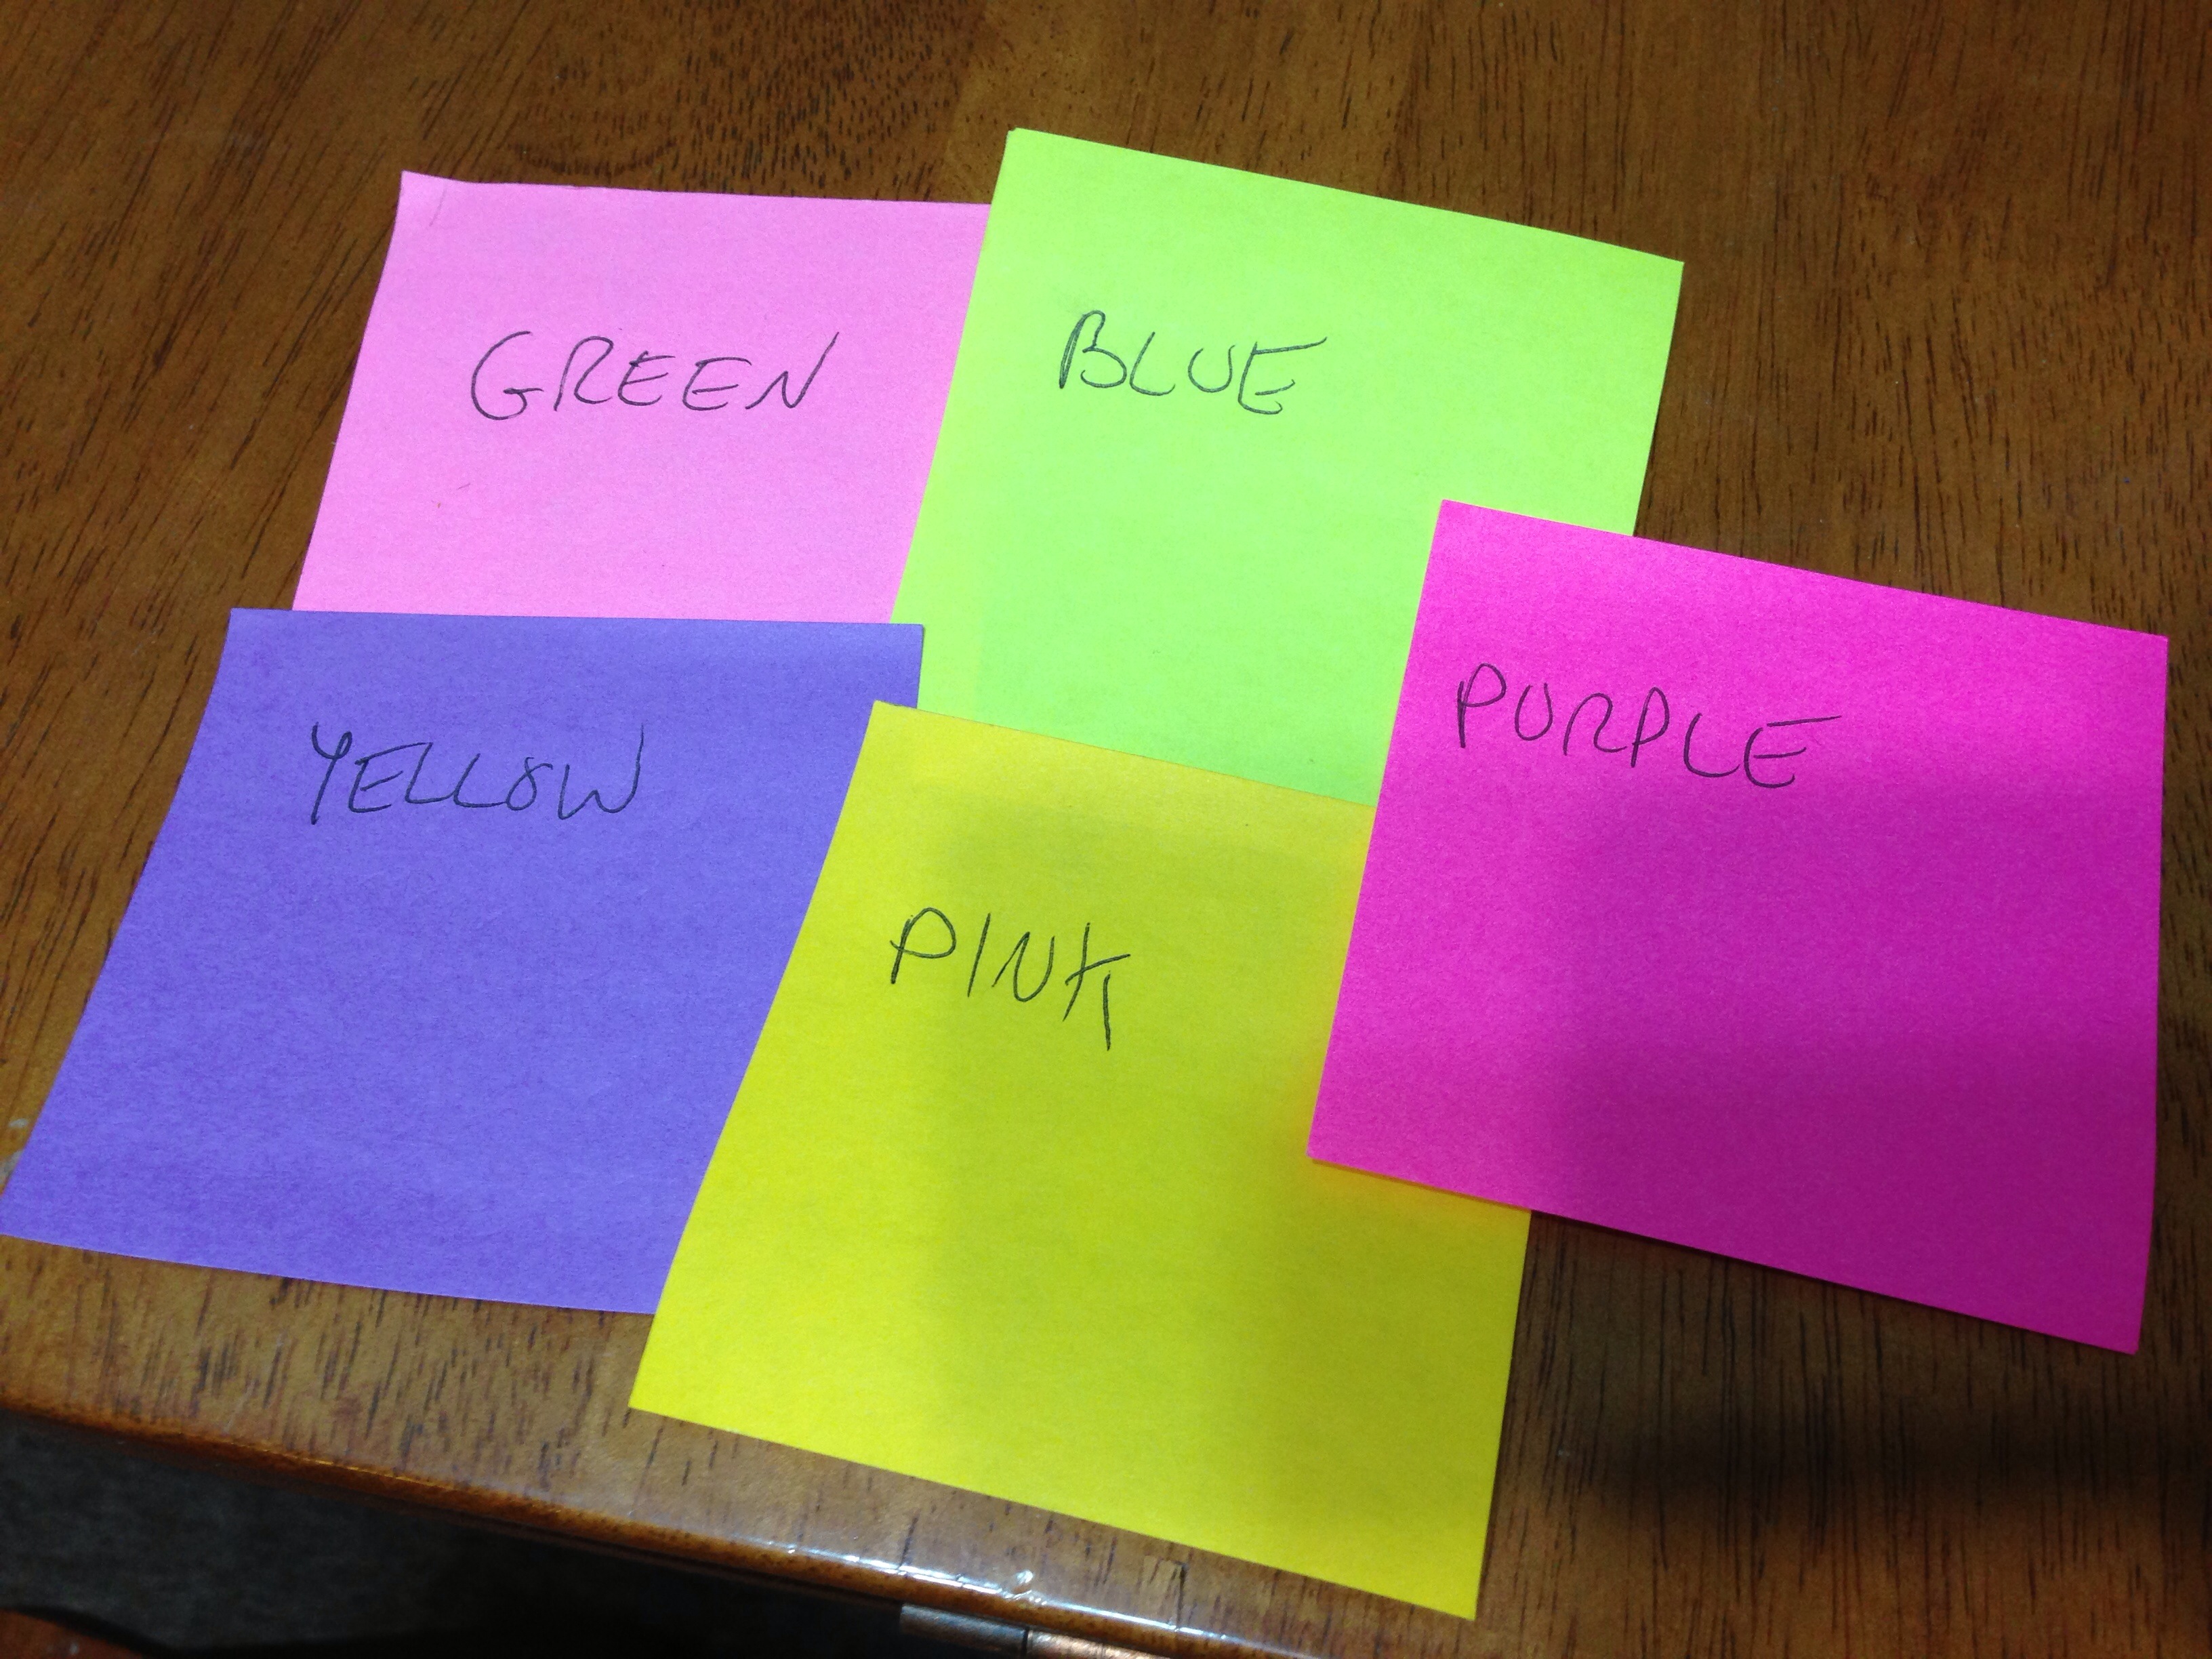
color, pink, paper, material, label, brand, art, dailycreate, uploaded by flickrmobile, flickriosapp filter nofilter, tdc470